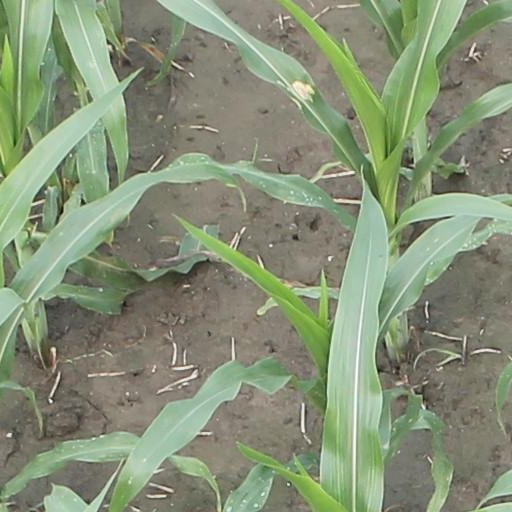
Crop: maize; corn